Masonry bridge

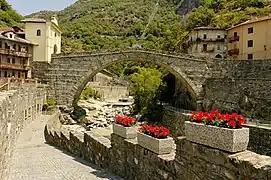
Pont-Saint-Martin Bridge.

The use of converging joint arches, which are joints that are perpendicular to the intrados surface, is a characteristic feature of masonry bridges. These arches can already be observed in various monuments of ancient Egypt. In Nubia, one of the pyramids of Meroë contains a true semi-circular arch constructed with regularly arranged voussoirs. At Gebel Barkal, two porticoes leading to pyramids are covered, one by a pointed arch and the other by a semi-circular arch. Both are constructed with voussoirs featuring converging joints. Additionally, an elliptical barrel vault, crafted from bricks, can be observed in the tomb of Amenhotep I. This architectural feature dates back to approximately 1,800 BCE.